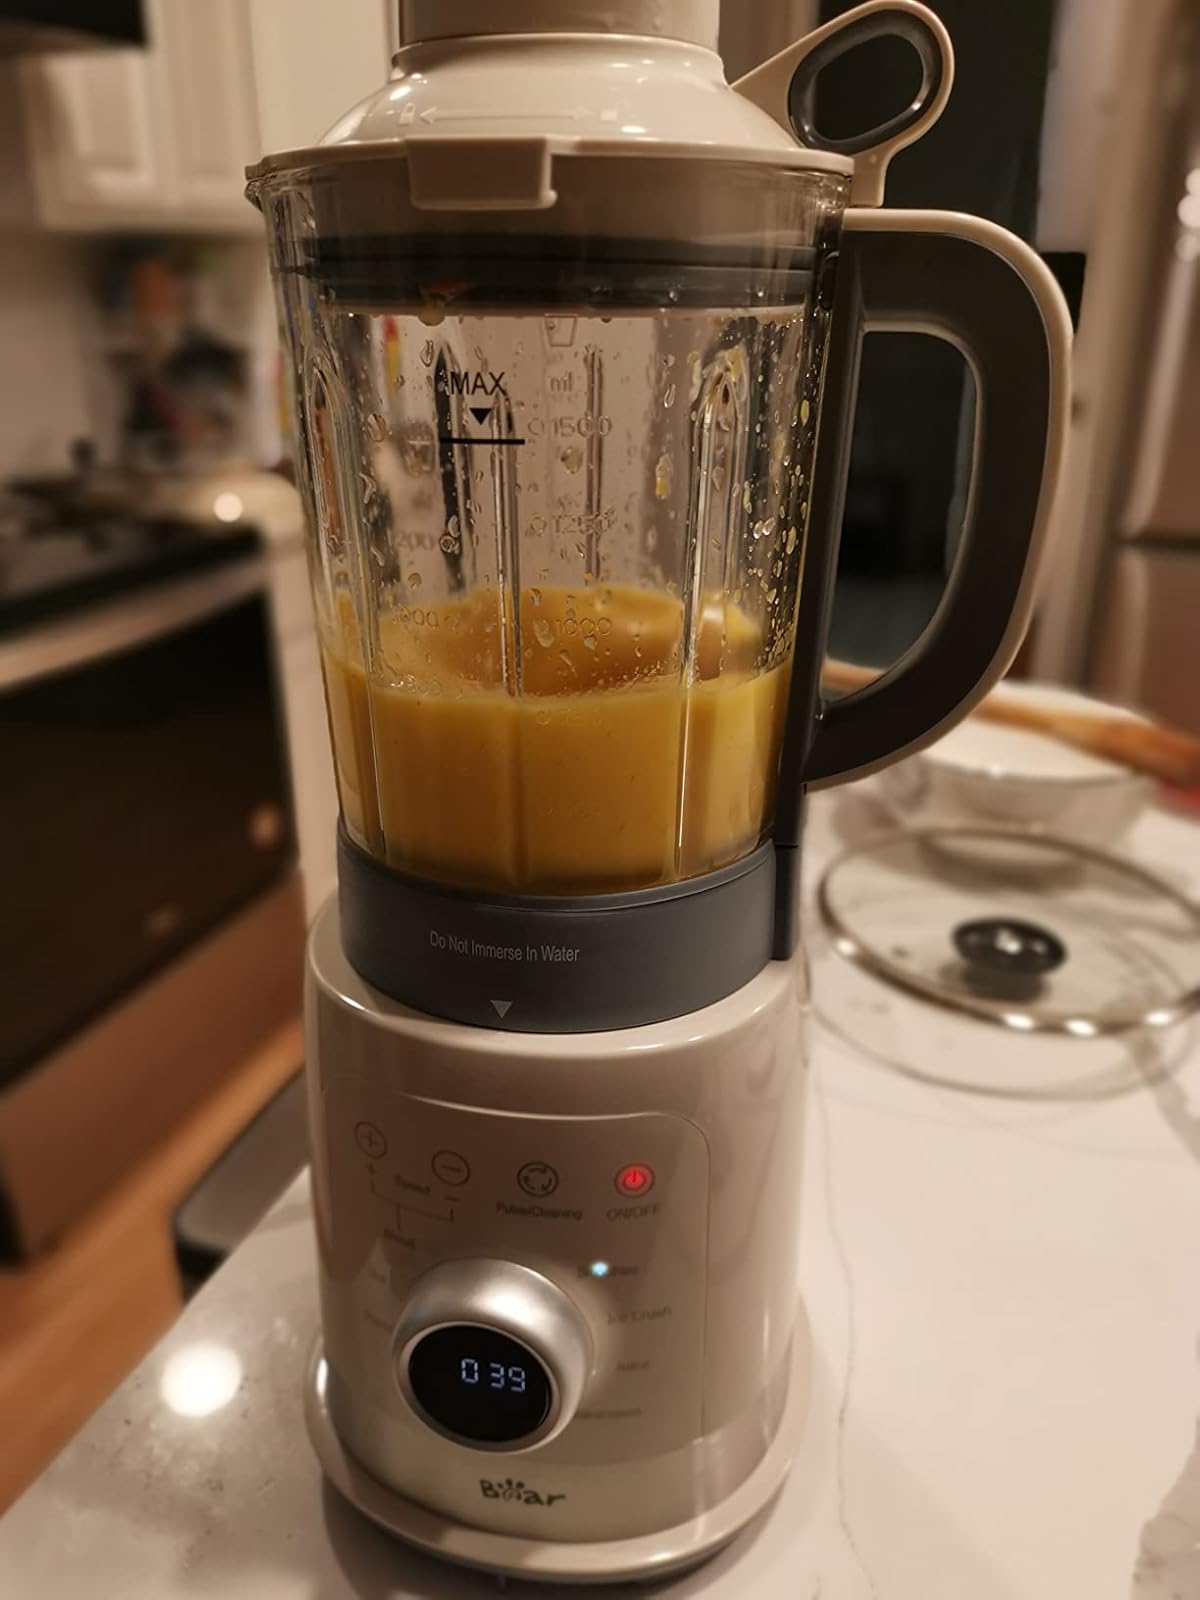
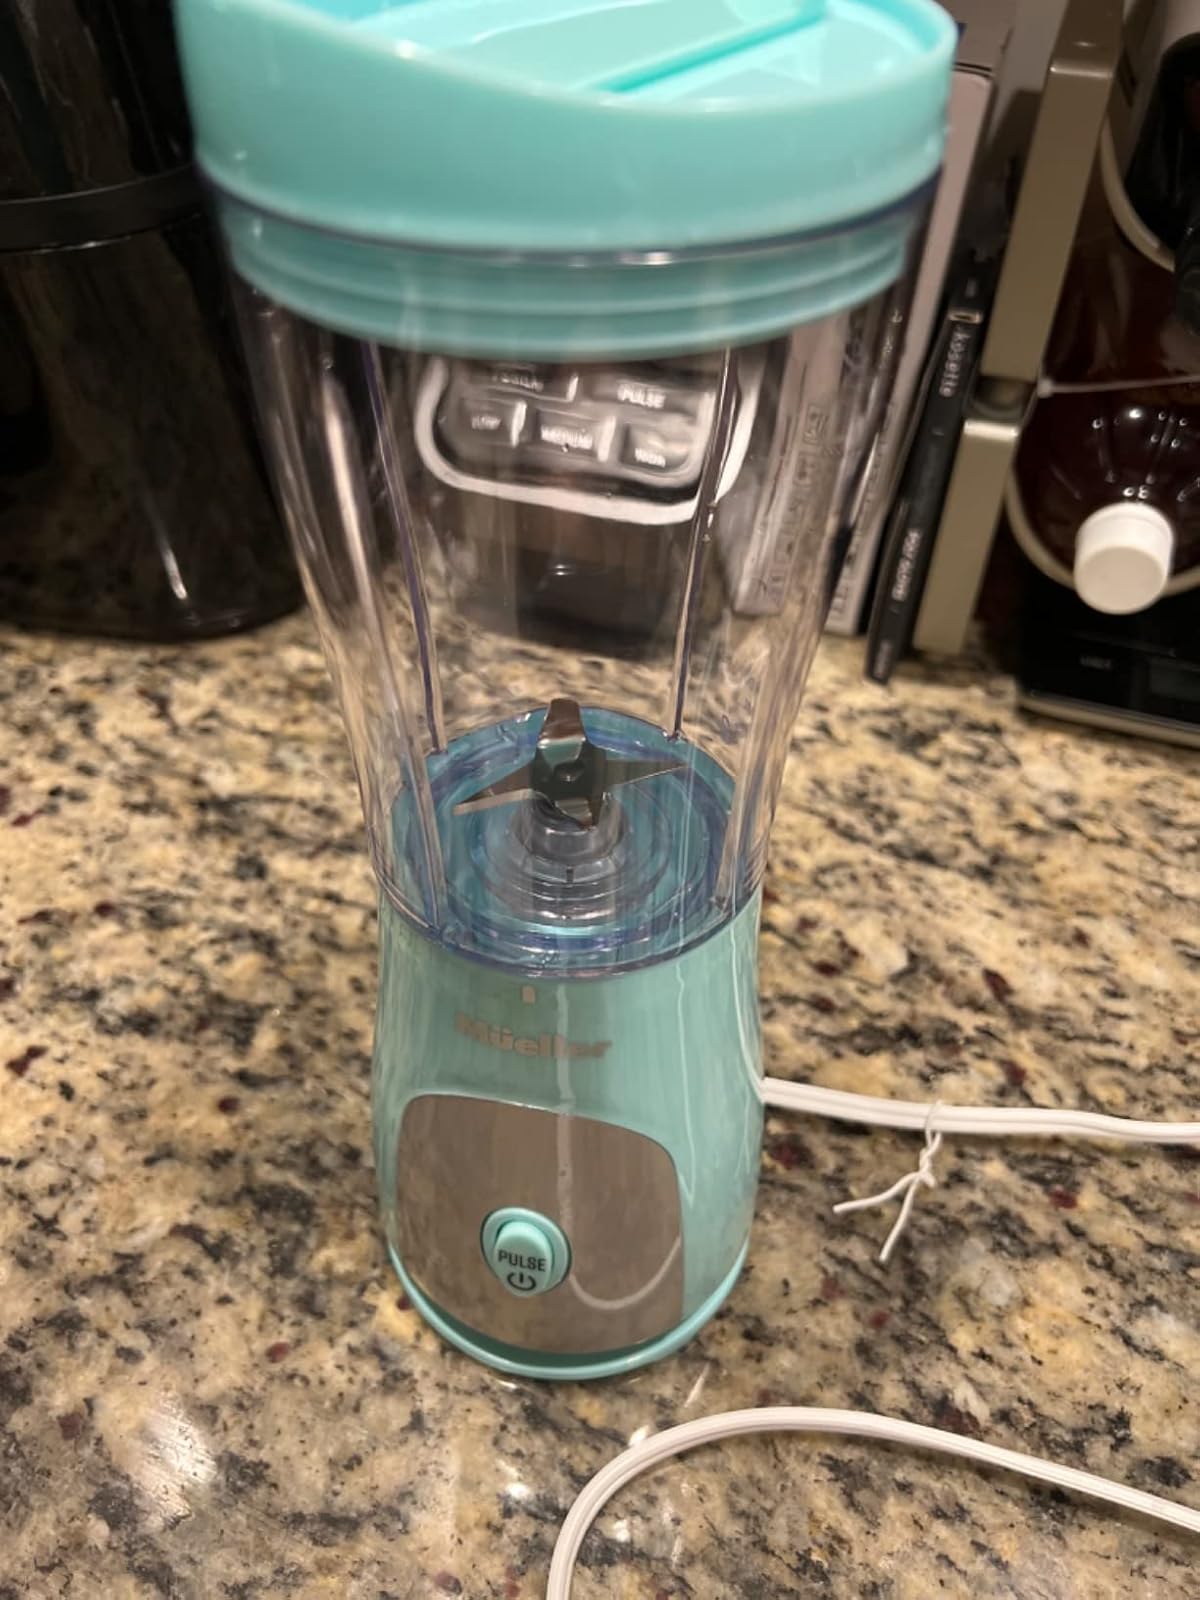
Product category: items_blender
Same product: no